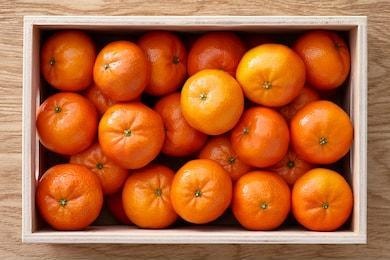
Label: mandarine